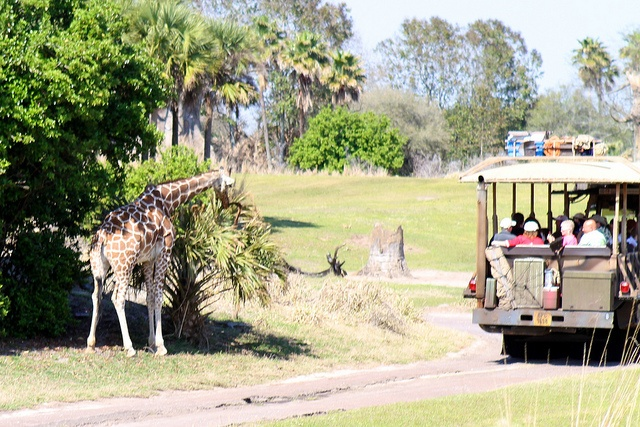
a giraffe is standing over by a tree
A giraffe standing next to a car on a dirt road.
A giraffe is eating from trees as people pass by on safari
Several people riding in a trolley through a giraffe sanctuary.
a tour trolley riding in the jungle looking at a giraffe